The Cathedral of Peter and Paul

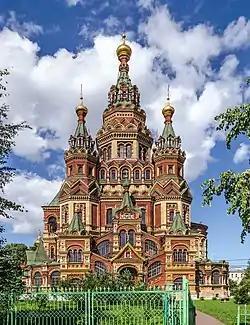

The Cathedral of Saints Peter and Paul is a Russian Orthodox cathedral located in Petergof, Russia (also known as Peterhof).